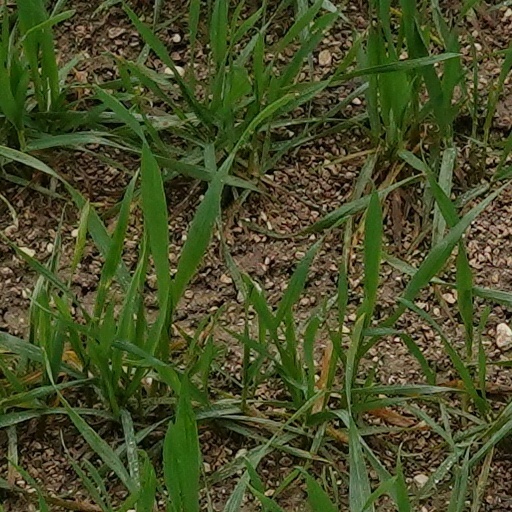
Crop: wheat